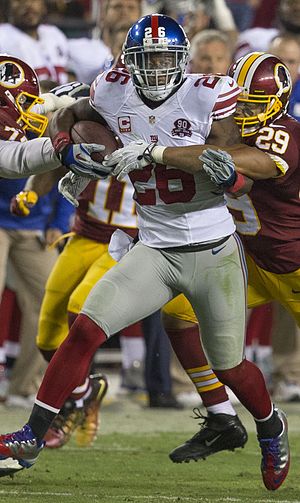
Antrel Rolle
Antrel Rocelious Rolle er en amerikansk fodbold-spiller som spiller på positionen free safety. Han blev i 2005 draftet som cornerback i første runde af draften, og som det ottende overall pick af Arizona Cardinals, i dag spiller han for NFL-holdet New York Giants som free safety. Hans største øjeblik i karrieren var da han kom i Super Bowl XLIII med Arizona Cardinals, en kamp som de tabte til Pittsburgh Steelers.